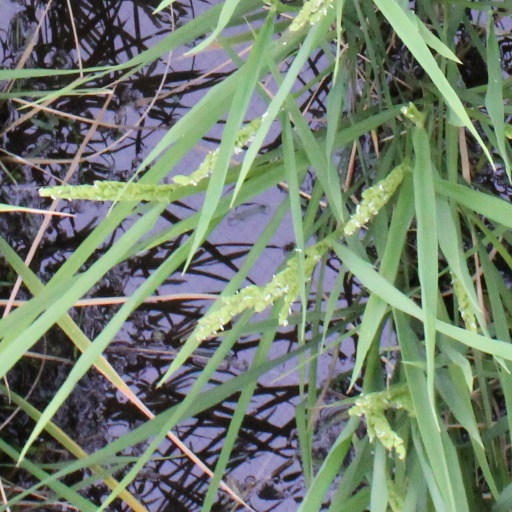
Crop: rice